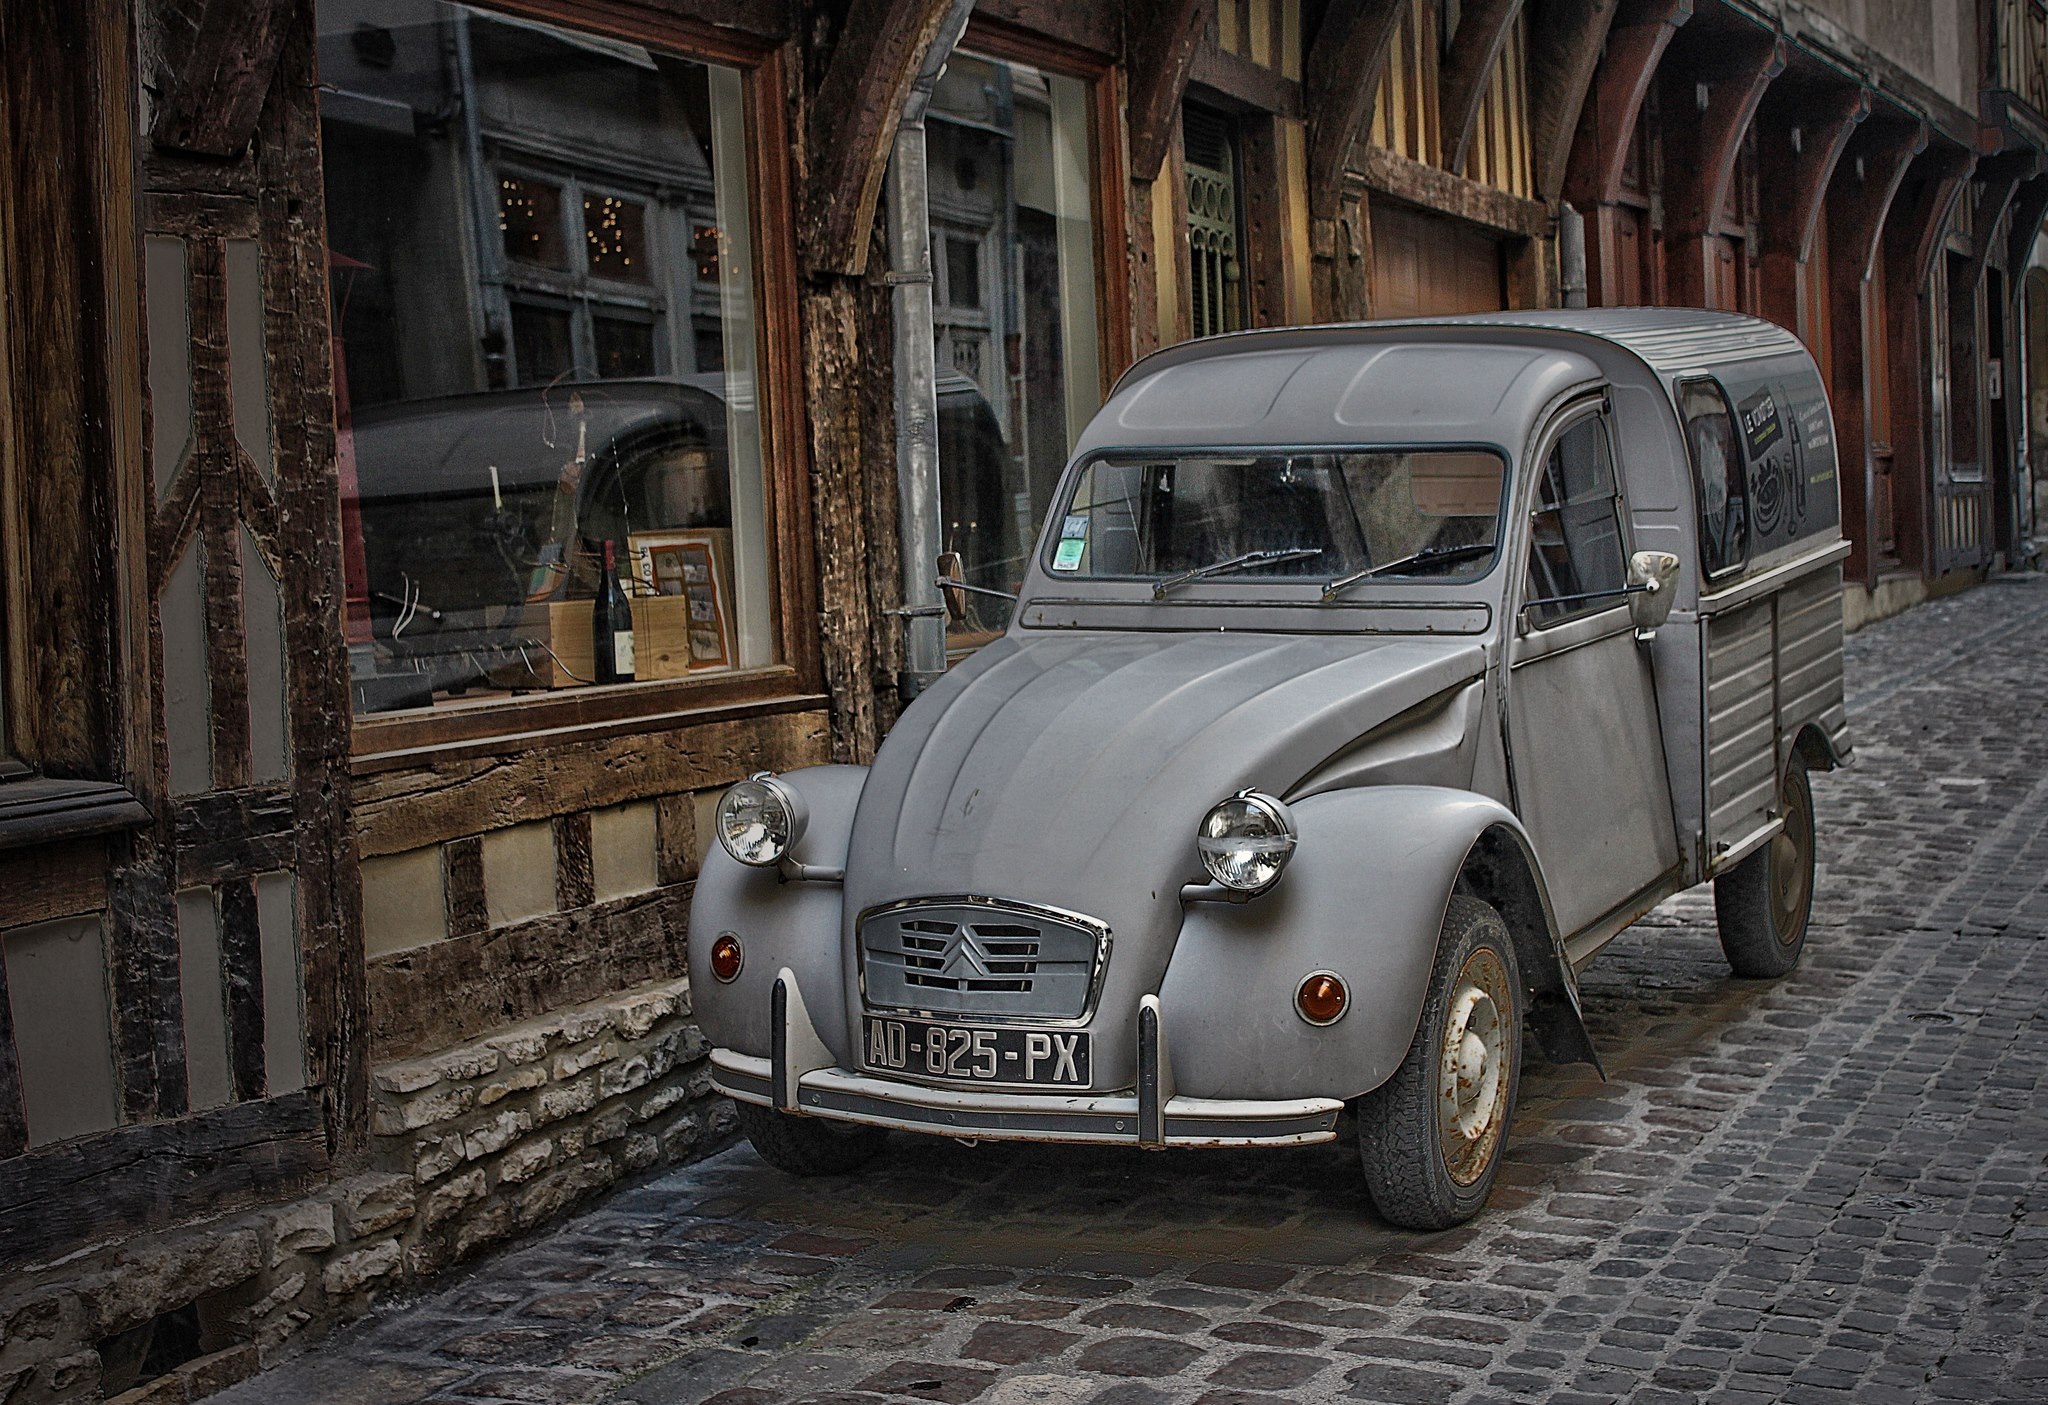
car, automobile, retro, vehicle, motor vehicle, vintage car, classic, vans, antique car, land vehicle, automobile make, mid size car